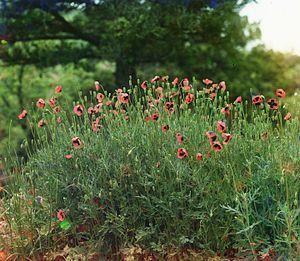
Collection des curiosités remarquables de l'Empire russe par Prokoudine-Gorski est une des premières collections au monde de photographies en couleurs. Elle constitue un patrimoine unique pour les peuples de l'ancien Empire russe et pour toute l'humanité. Son créateur est le célèbre inventeur russe Sergueï Prokoudine-Gorski. Mais il faut remarquer que l'exécution effective de nombreuses photos est due à ses collaborateurs.